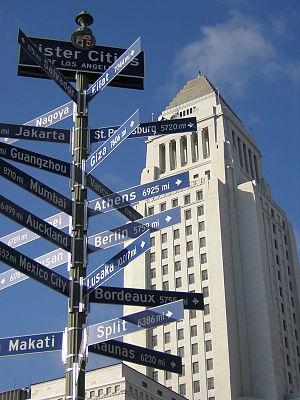
Los Angeles est la deuxième ville des États-Unis en nombre d'habitants après New York. Située dans le Sud de l'État de Californie, sur la côte du Pacifique, la ville est le siège du comté de Los Angeles.